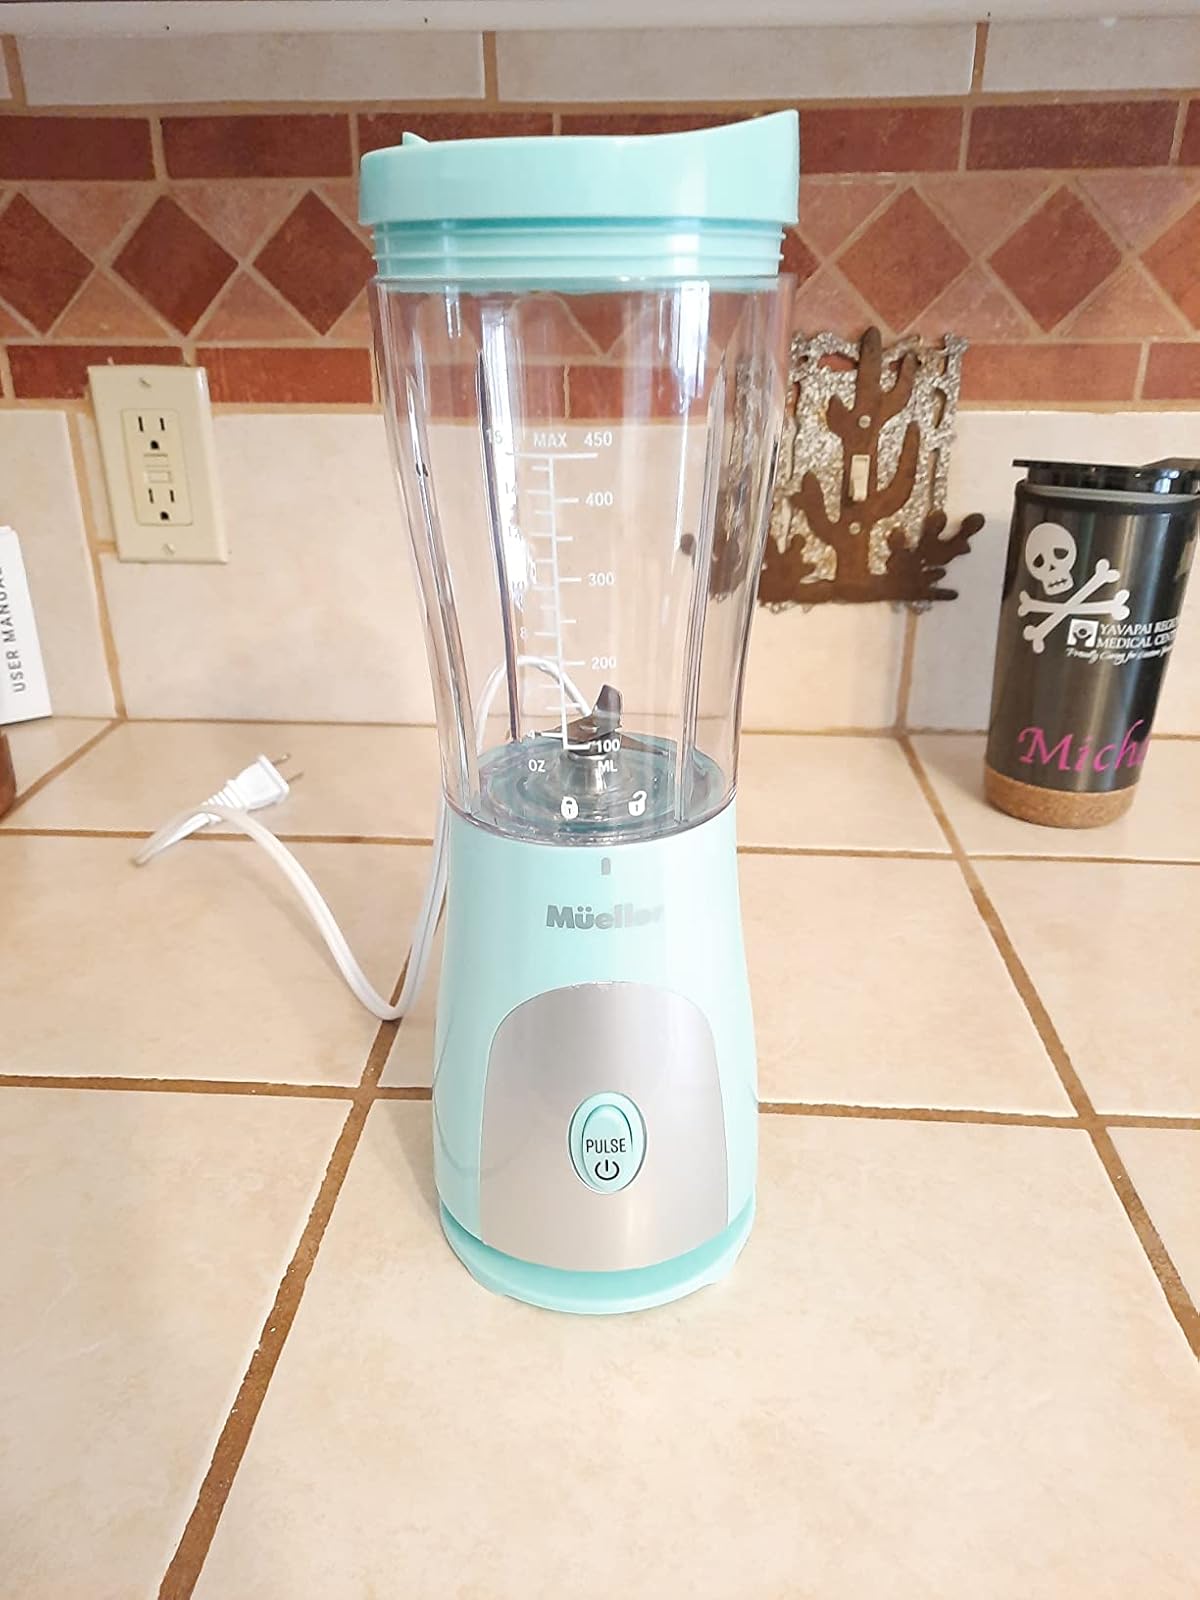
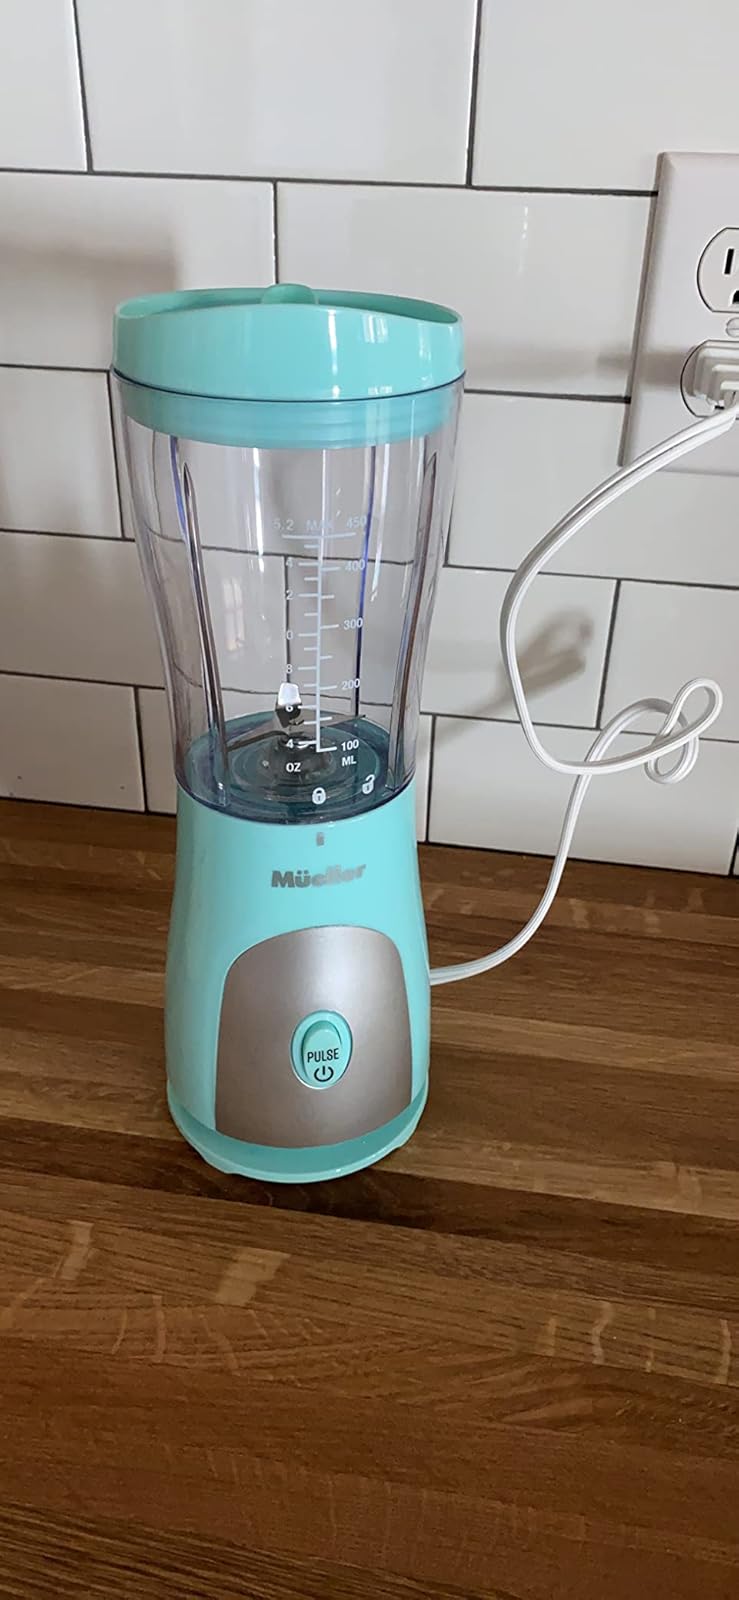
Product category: items_blender
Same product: yes